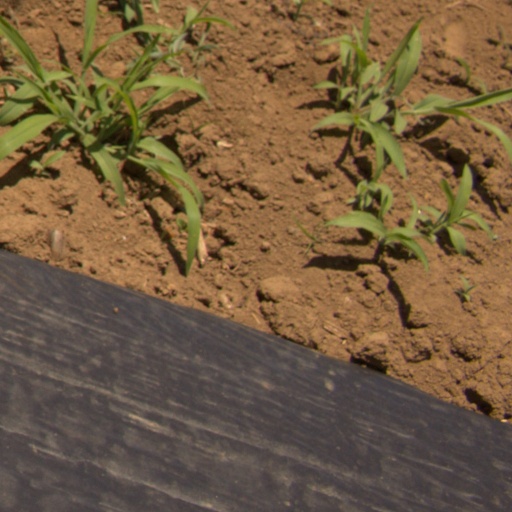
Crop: Jerusalem artichoke